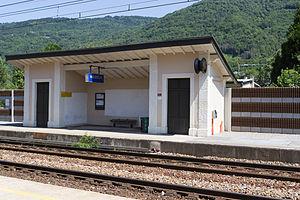
La gare d'Aiguebelle est une gare ferroviaire française de la ligne de Culoz à Modane, située sur le territoire de la commune d'Aiguebelle dans le département de la Savoie, en région Auvergne-Rhône-Alpes.